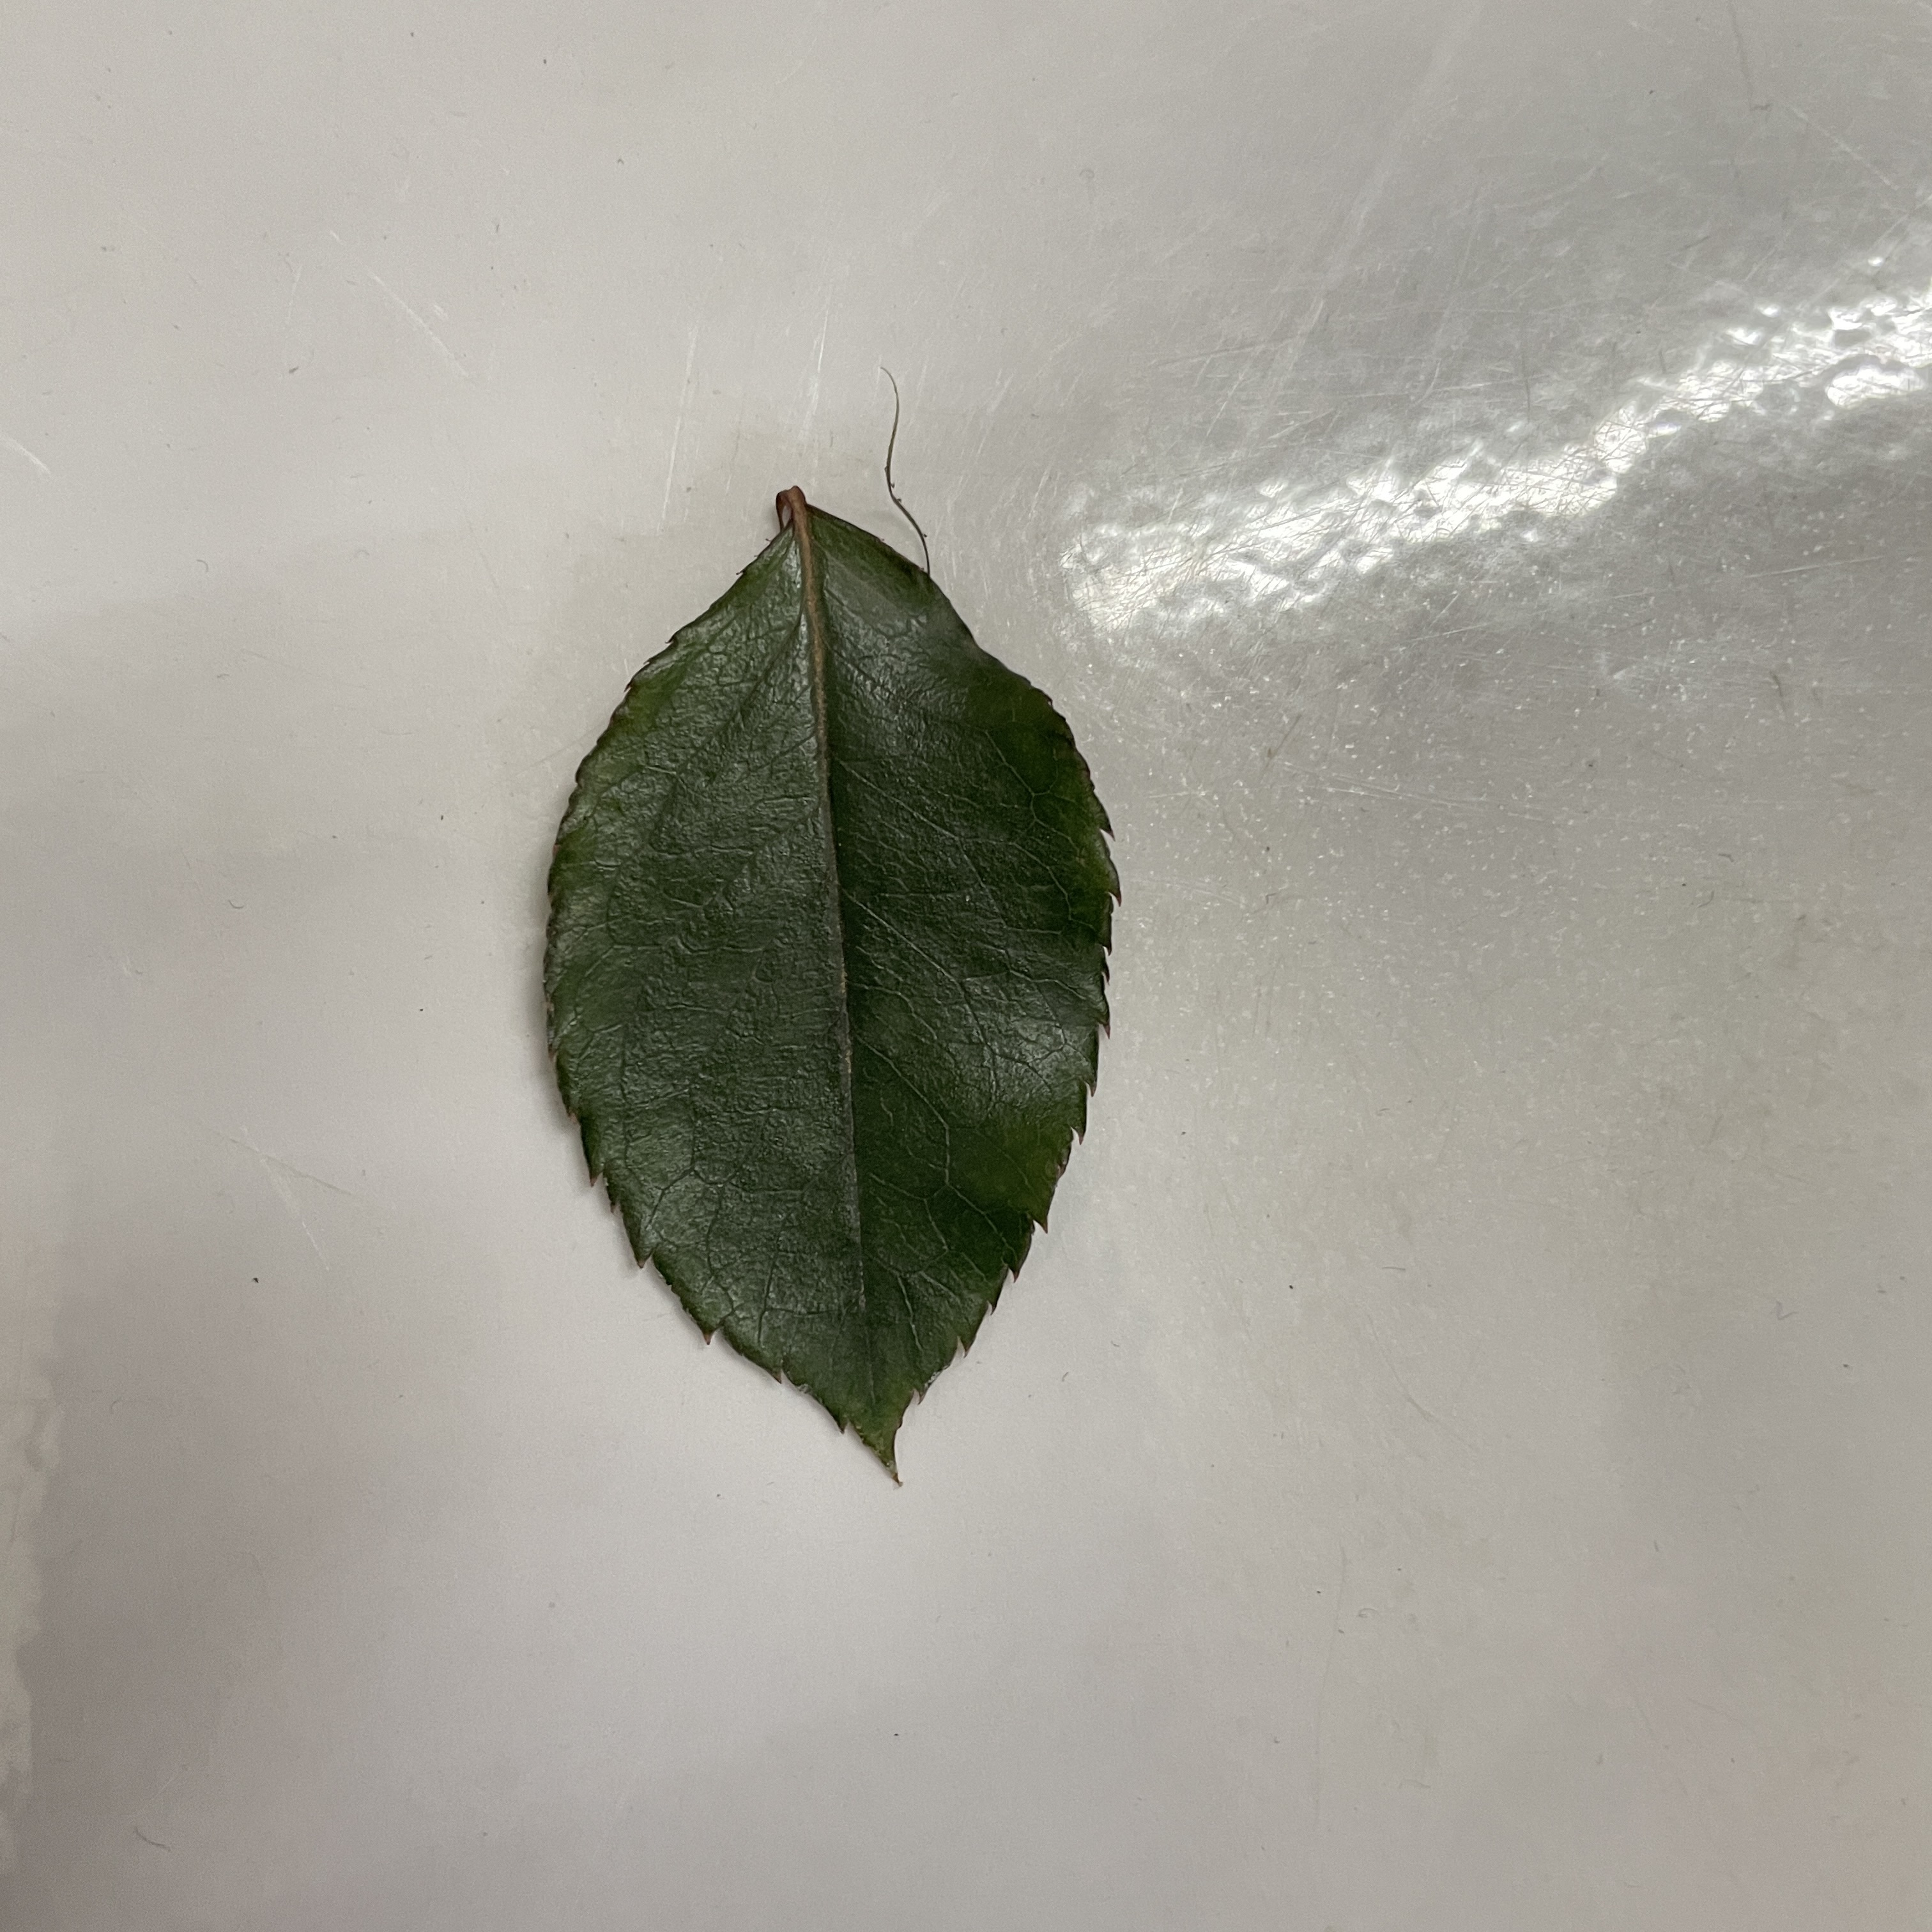
Label: Healthy Leaf